Drop zone

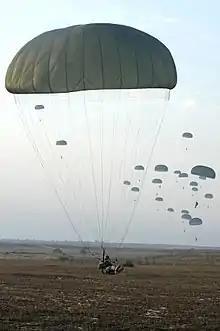
U.S. Army paratroopers with the 82nd Airborne Division parachute from a C-130 Hercules aircraft during Operation Toy Drop 2007 at Pope Air Force Base

The concept of a drop zone became relevant alongside the emerging relevance of parachuting, which had only begun taking place in the late eighteenth century. The first parachuting jump from an aircraft occurred in 1797 when Andre Jacques Garnerin descended above Paris landing in Parc Monceau, which then makes it the very first appointed drop zone. More specifically, the area where Garnerin landed is said to have been surrounded by a crowd, which means that the boundaries of the drop zone at Parc Monceau are marked by the surrounding crowd. After Garnerin’s jump, the idea of parachute jumping was abandoned due to the impractical nature of parachute design, until the idea became more popular with the increasing demands from entertainment-seeking public and the military. The beginning of World War I had made significant contribution to the development of parachuting due to the high demands from the military which influenced the increasing production and technological development of parachute design